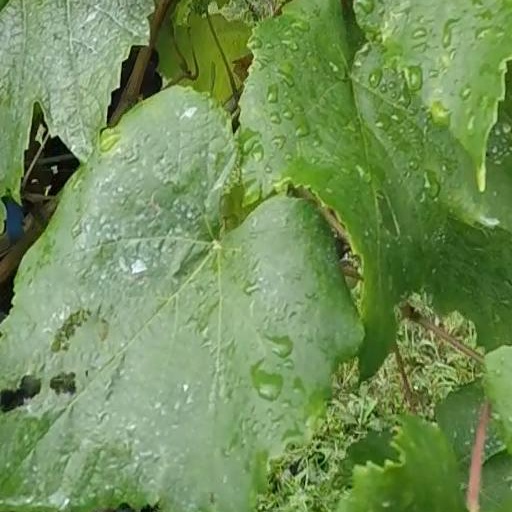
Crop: grape